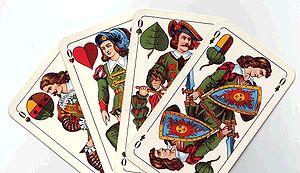
L'Ober est une carte à jouer de certaines variétés de jeux de cartes allemands.